Question: Please indicate a possible affordance area of drink_with_cup that can be used for drinking from
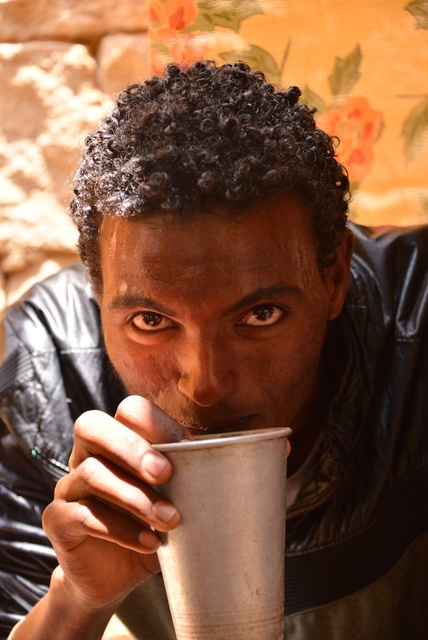
Answer: [152.045, 430.677, 289.188, 636.391]